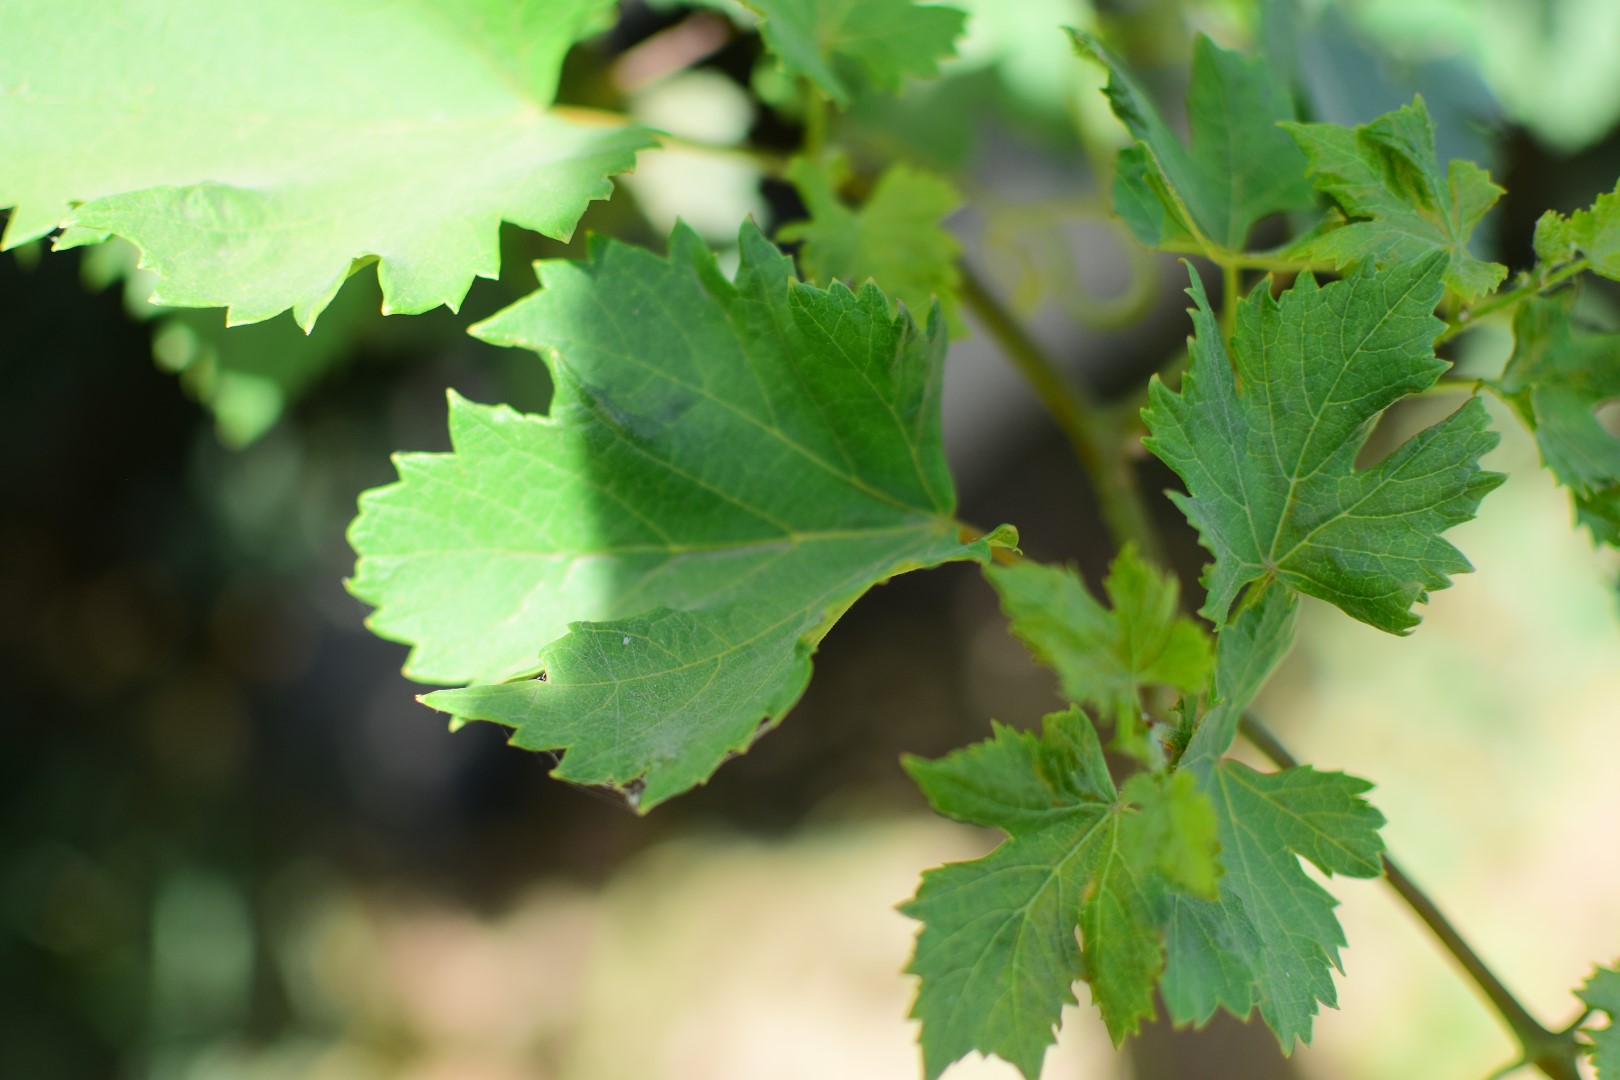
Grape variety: Halawani